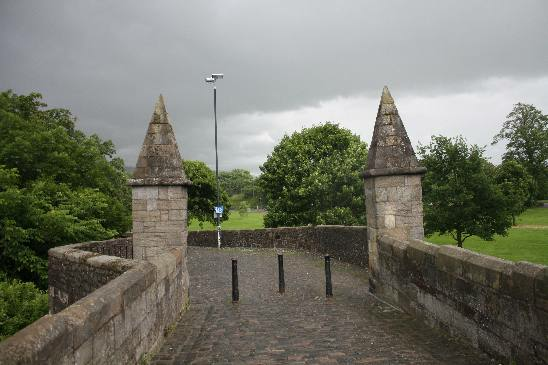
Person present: No